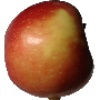
Label: Apple Braeburn 1